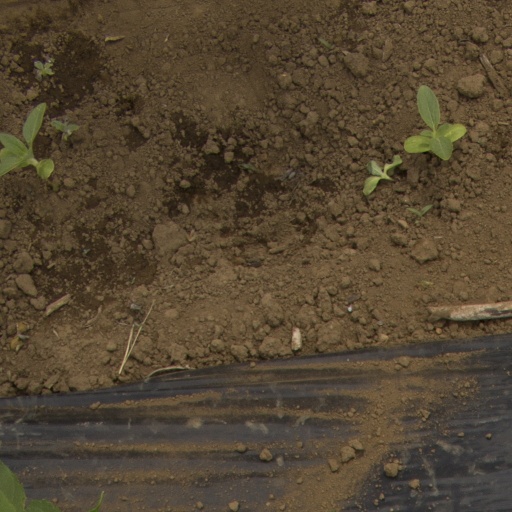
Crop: Jerusalem artichoke